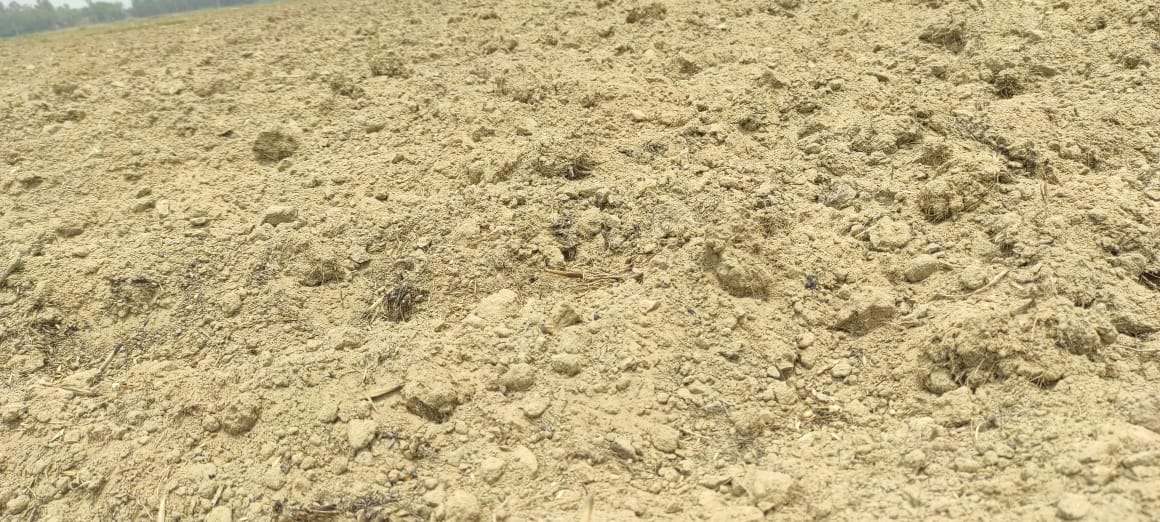
Soil type: Alluvial soil